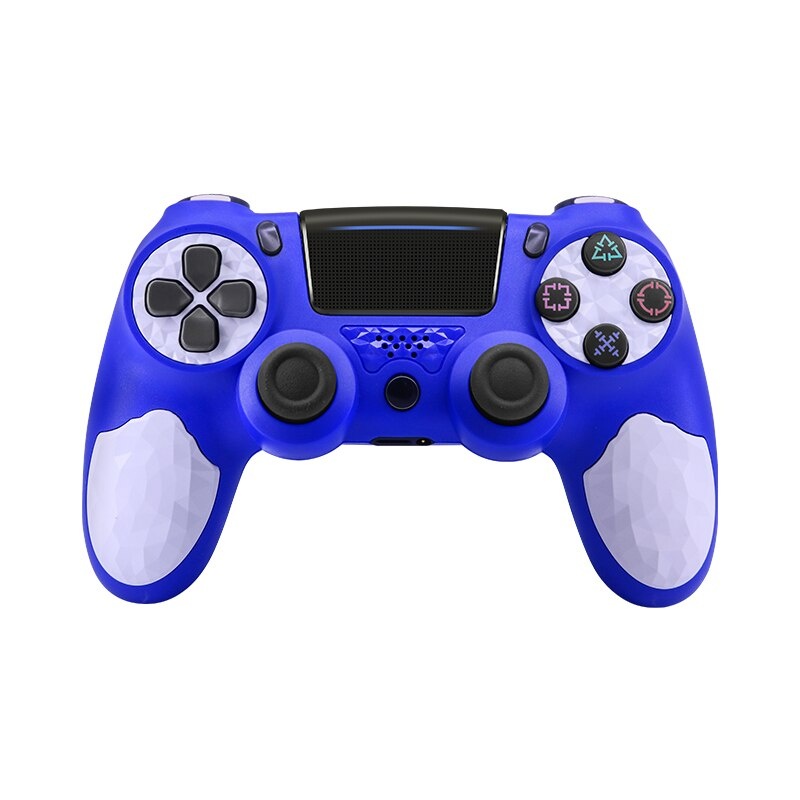
Wireless Controller For PS4 Bluetooth 4.0 Gamepad For Playstation 4 (DS10)
PS4 gamepad wireless bluetooth PS4 host controller Function: dual vibration/six axis/with touchpad/headphone/microphone all original functions Bluetooth: 2.1+EDR Battery capacity: 600 mAh polymer lithium battery Charging time: 1 hour Sustainable game play: 8 hours
Brand: eprolo
Category: Electronics > Electronics Accessories > Computer Components > Input Device Accessories > Game Controller Accessories > Game Controller Carrying Cases